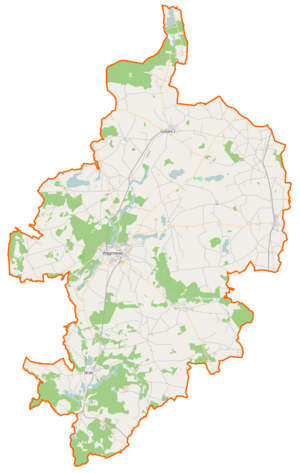
Le powiat de Wągrowiec est un powiat de la voïvodie de Grande-Pologne, dans le centre-ouest de la Pologne.